Question: Please indicate a possible affordance area of frisbee that can be used for holding
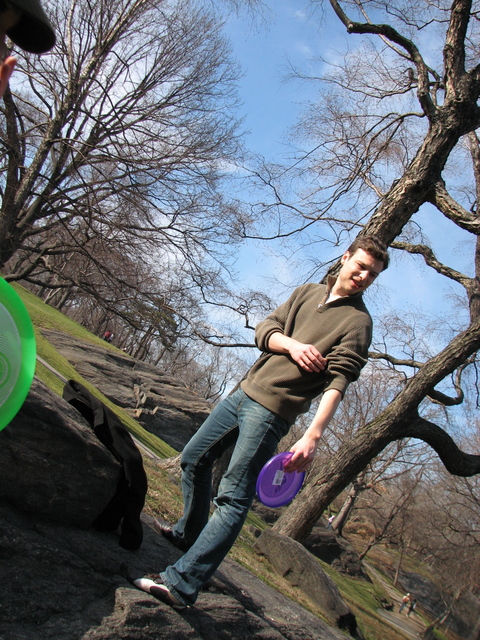
Answer: [248.511, 441.634, 311.092, 512.602]